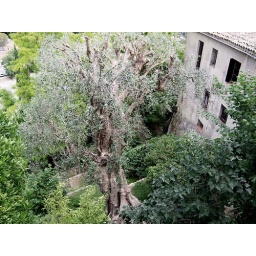
An Olive tree in Biot, France. Biot makes beautiful kitchen goods out of Olive wood.